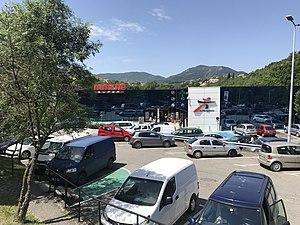
Image de Privas en Ardèche en France.